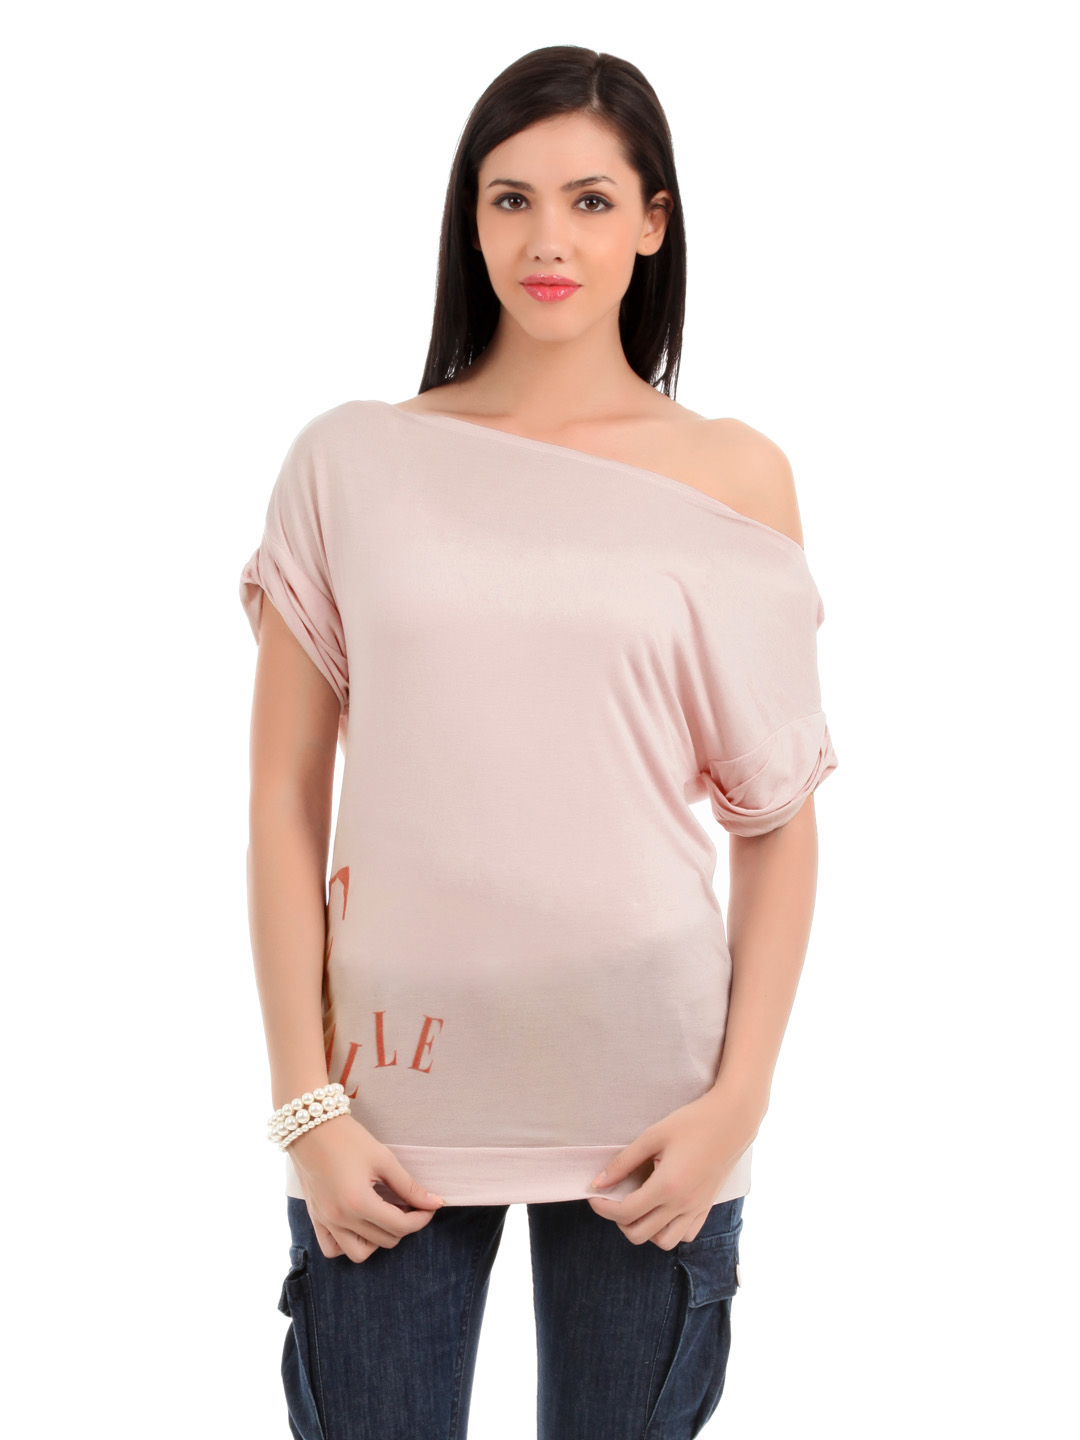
Elle Women Pink Top
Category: Apparel / Topwear / Tops
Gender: Women
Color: Pink
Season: Summer 2012
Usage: Casual